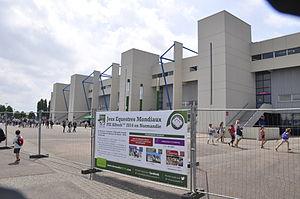
Stade d'Ornano pour les JEM 2014
Le stade Michel-d'Ornano est un stade de football situé à Caen, en France. Il s'agit du principal équipement sportif de la ville.